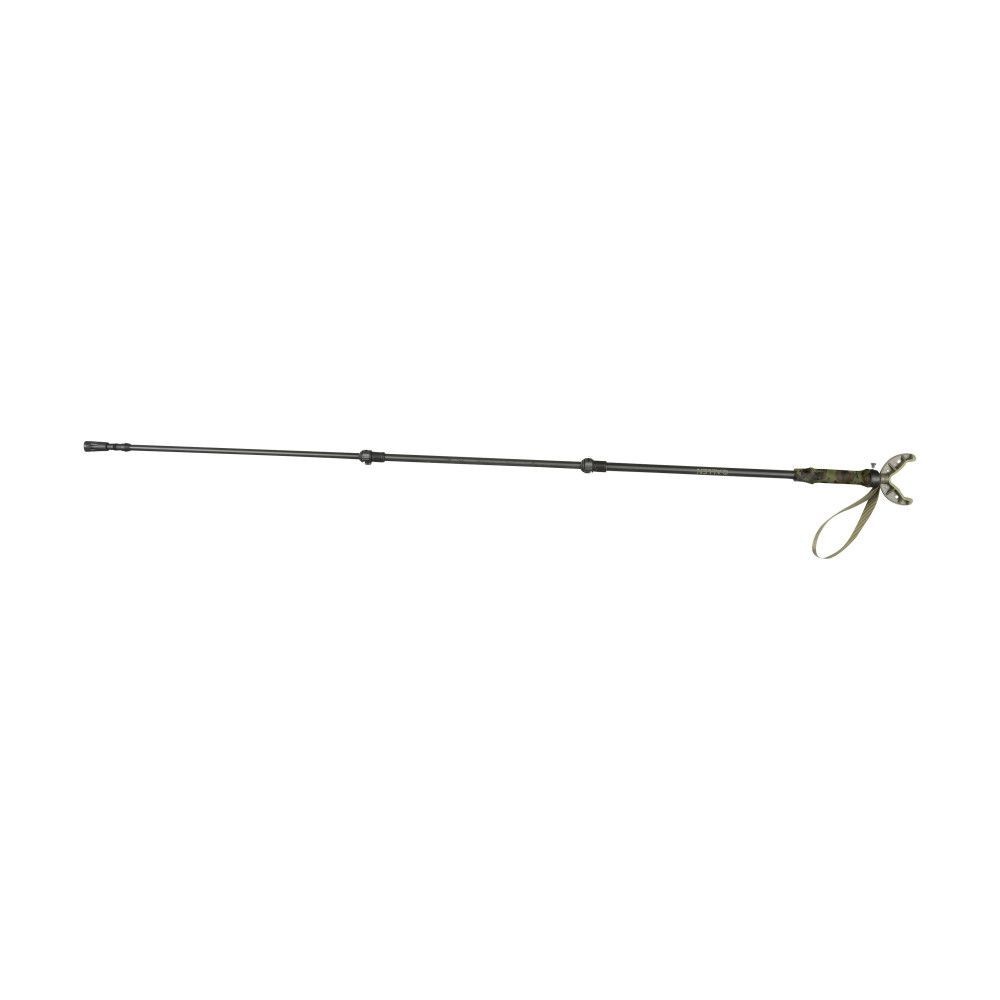
Allen Axial Monopod Shooting Stick & Rest, 61" Max Height, Olive
The Axial Shooting Stick offers a rock-solid foundation for hunters needing precision and stability, whether shooting from a ground blind or taking long-range shots. Its removable rifle cradle allows for easy interchangeability with cameras or spotting scopes, making it a versatile outdoor tool. Extending up to 61 inches and collapsing to a compact size, this lightweight monopod easily attaches to a backpack for hassle-free transport. Built for durability and all-terrain performance, it ensures a steady, non-slip hold in any hunting or outdoor scenario. Product Features ADJUSTABLE HEIGHT: Extends up to 61 inches for a customizable and stable shooting platform. ERGONOMIC GRIP: EVA-molded handle provides a secure and comfortable hold. EASY CARRYING: Web strap offers convenient portability in the field. LOCKING MECHANISM: Aluminum locking cams securely hold each section at the desired height. ALL-TERRAIN STABILITY: Carbide tip and rubber boot prevent slipping on various surfaces. VERSATILE ATTACHMENT: Allen post system supports cameras, spotting scopes, and 3/8-16 thread accessories. More Information New No SKU 21410 Allen Product ID 912 UPC 026509043638 Color Black Product Length 61.0 Product Width 2.0 Product Height 1.5 Weight 1.000000 Brand Allen
Brand: Allen
Category: Sporting Goods > Outdoor Recreation > Hunting & Shooting > Shooting & Range Accessories > Shooting Sticks & Bipods > Shooting Monopods